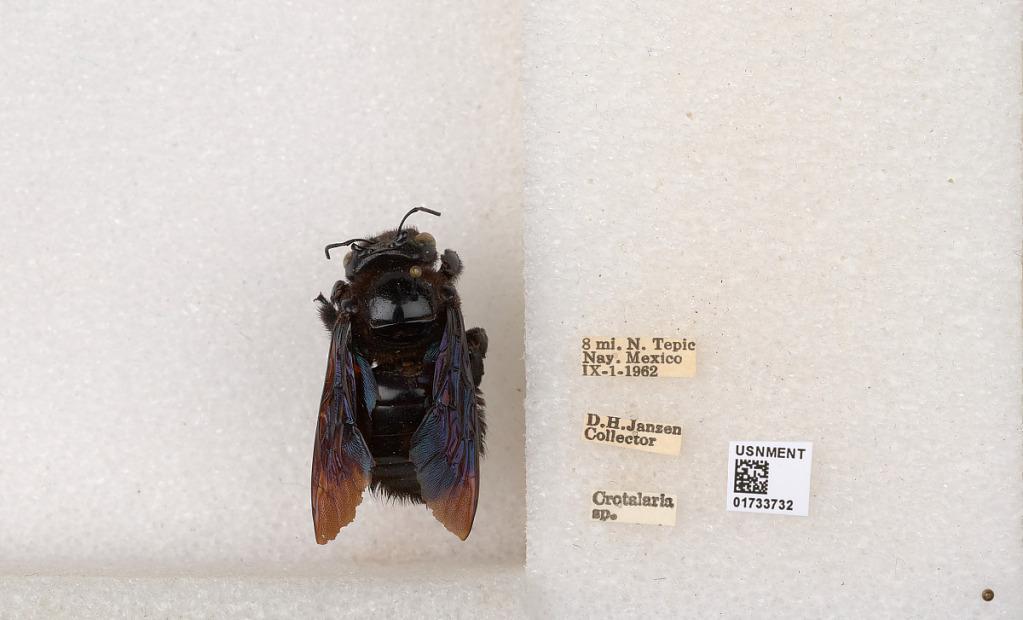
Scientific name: Xylocopa (Megaxylocopa) fimbriata Fabricius
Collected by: D. Janzen
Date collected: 1962-9-1
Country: Mexico
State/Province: Nayarit
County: Tepic
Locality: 8 mi. N. Tepic